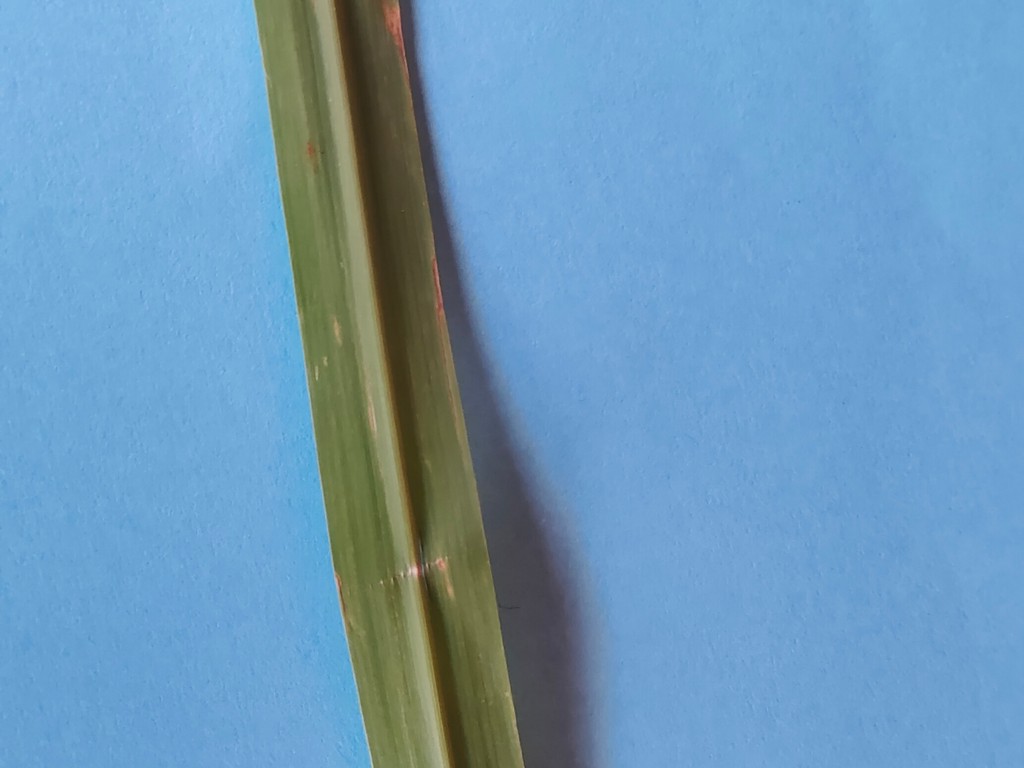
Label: Unhealthy